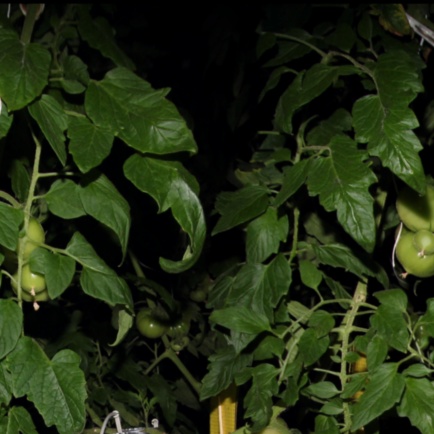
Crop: tomato